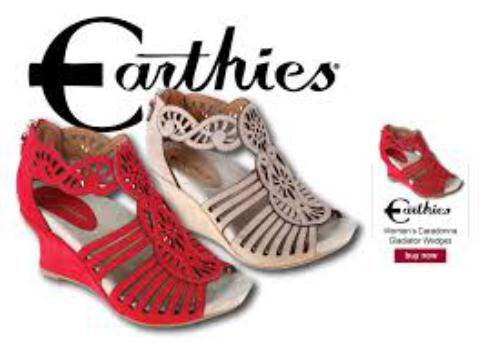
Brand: Earthies
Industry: Clothes